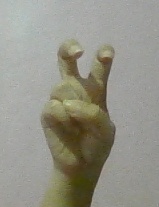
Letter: toot